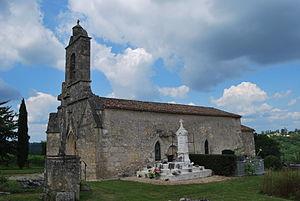
Église Saint-Philippe de Coubeyrac
Coubeyrac est une commune du Sud-Ouest de la France, située dans le département de la Gironde en région Nouvelle-Aquitaine.